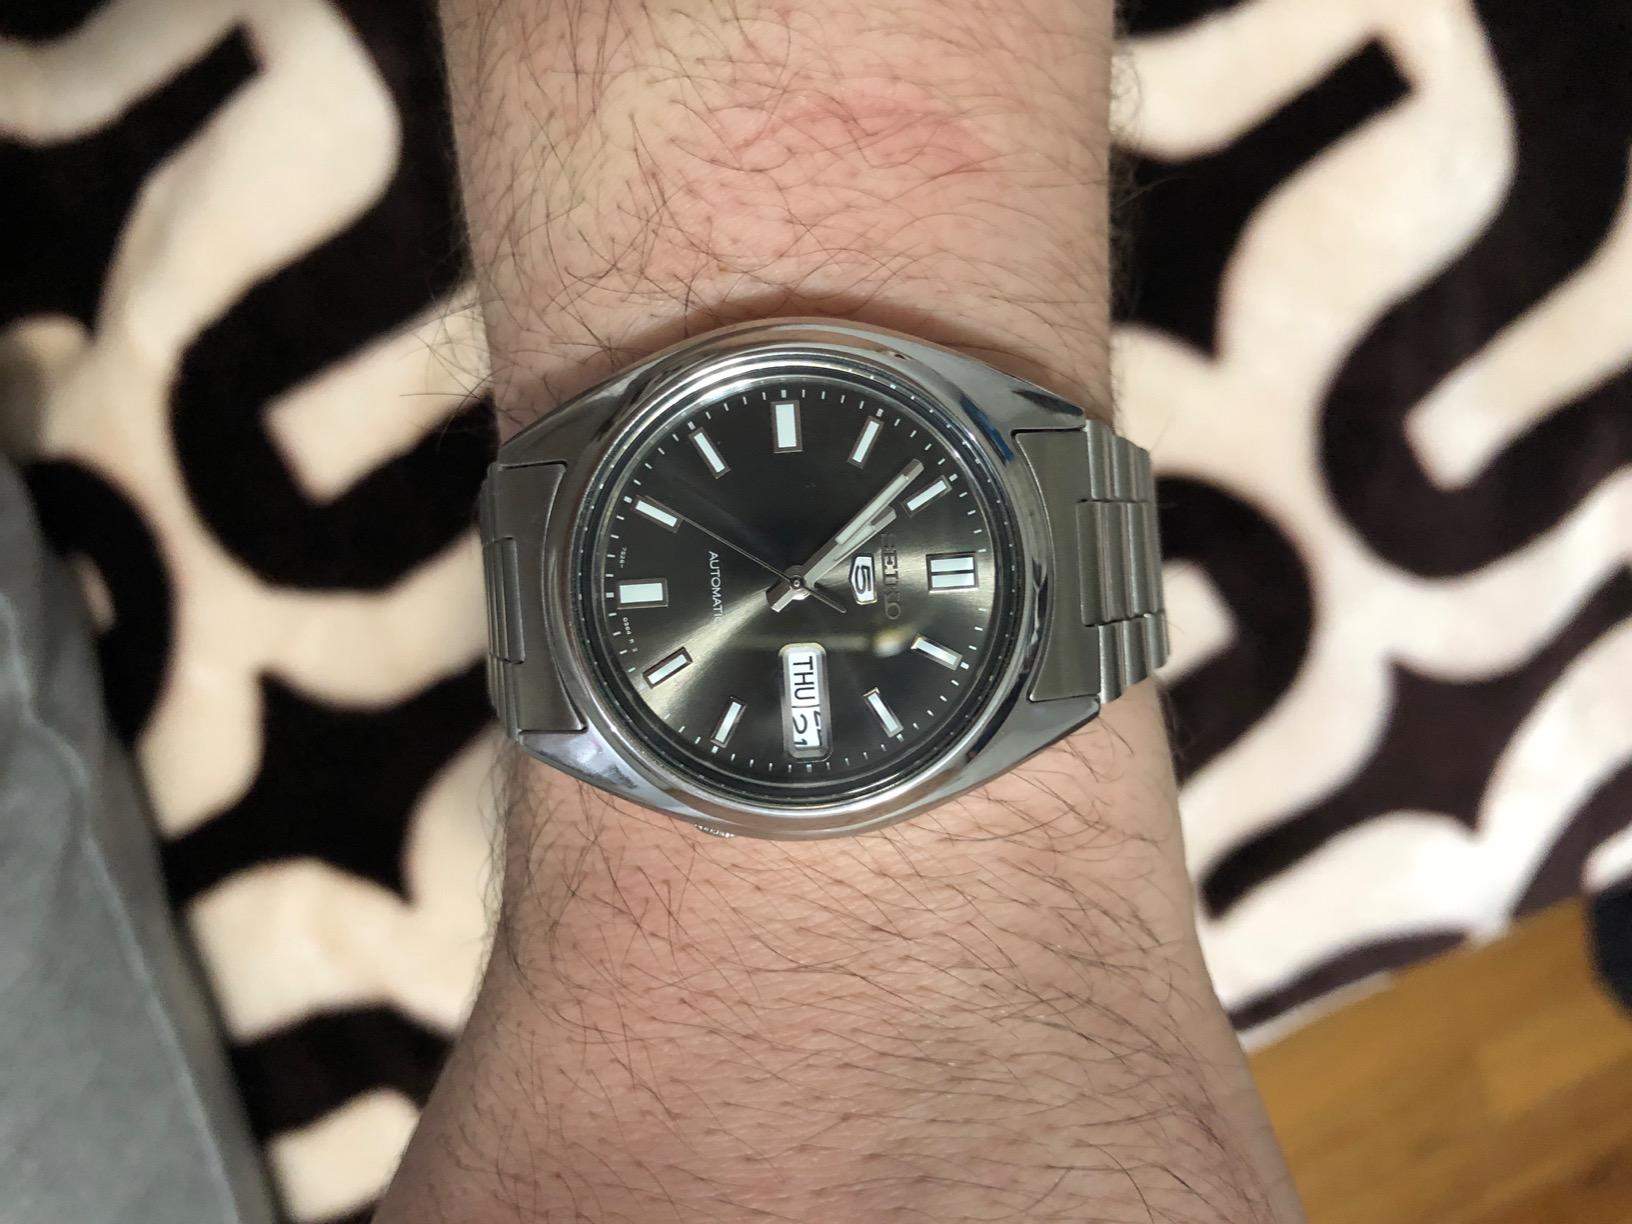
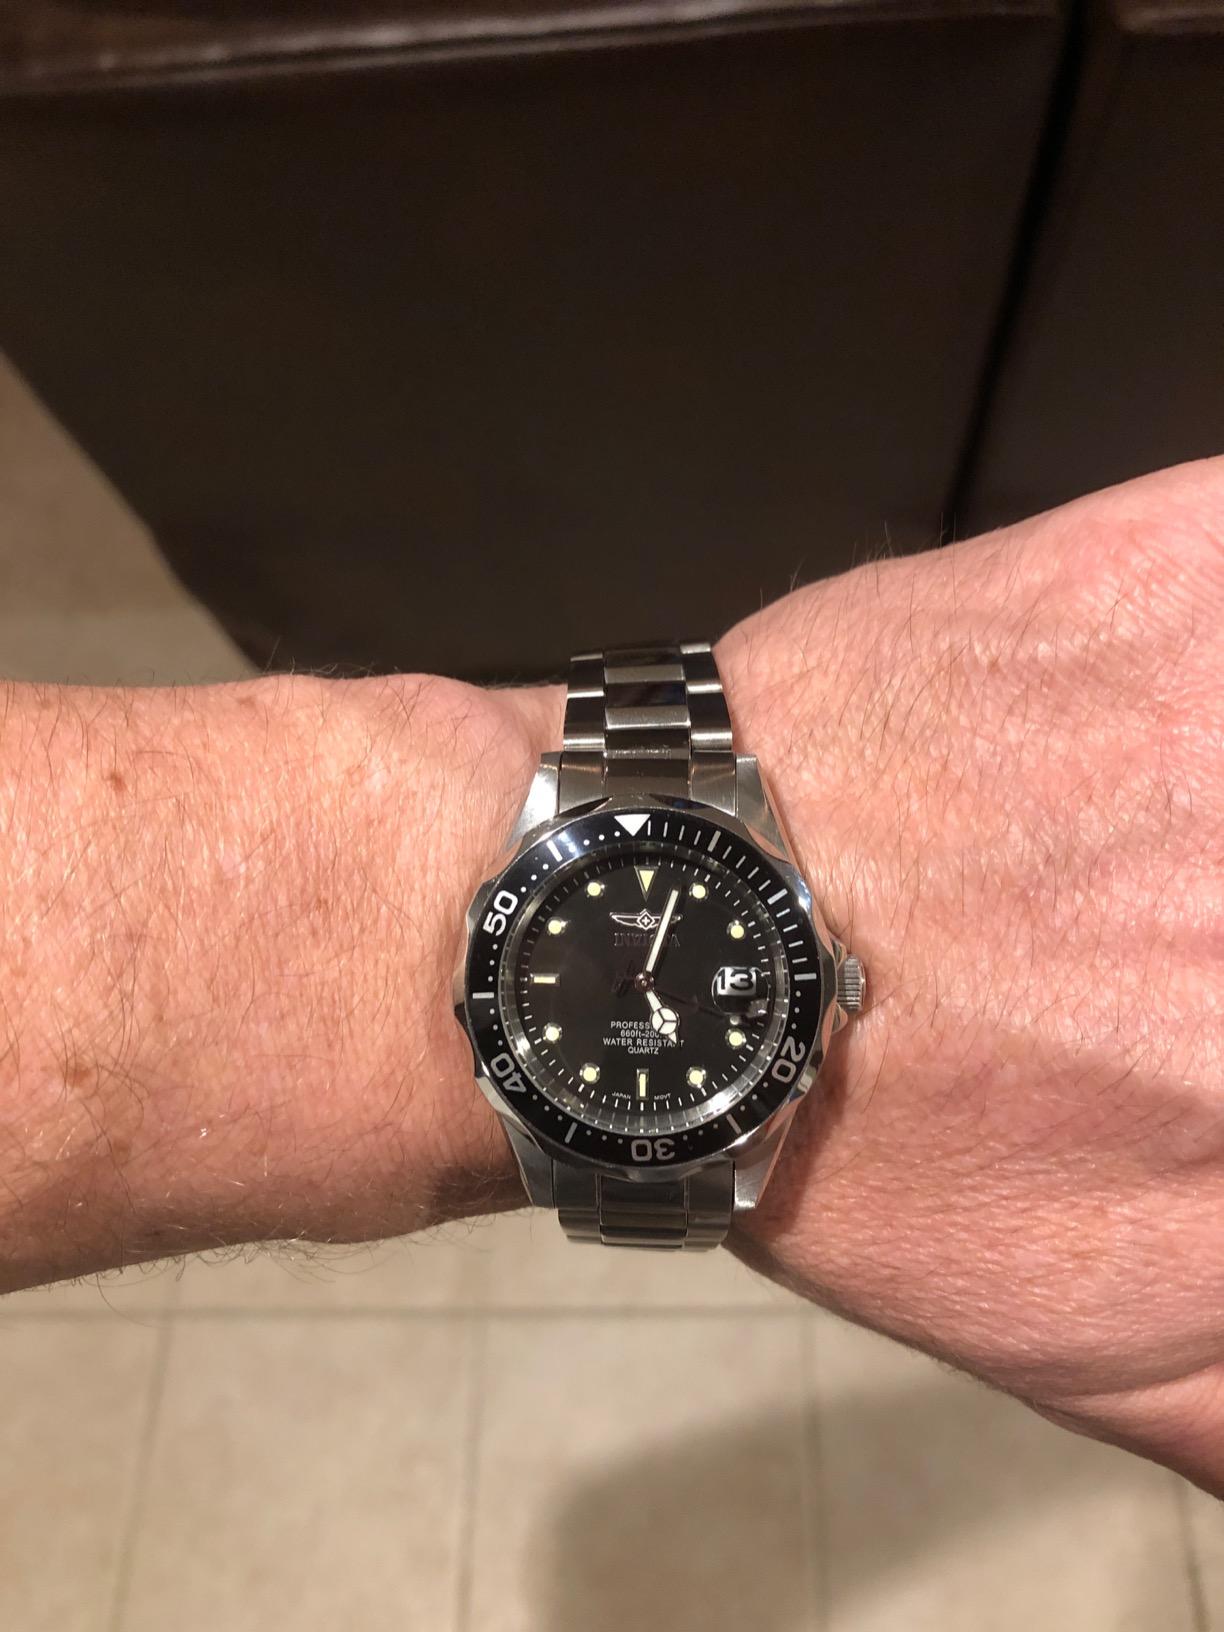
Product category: accessories_watch
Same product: no